Arts of Odisha

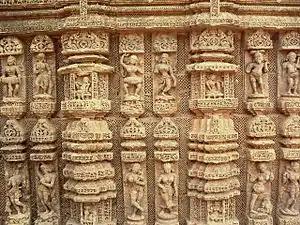
Stone carving, Konark Sun Temple

Aside from the Odissi dance there are many other forms of dance and folk performances in Odisha. These include Baunsa Rani, Chaiti Ghoda, Changu Nata, Chhau, Dalkhai, Danda Nata, Pala, Dasakathia, Dhanu Jatra, Ghanta Patua, Ghumura, Karma Naach, Kathinacha, Kedu, Kela Keluni, Laudi Khela, Gopalila Medha Nacha, Naga Dance, Paika Nrutya, Jatra, Patua Jatra, Puppet Dance, Ranappa and Samprada.